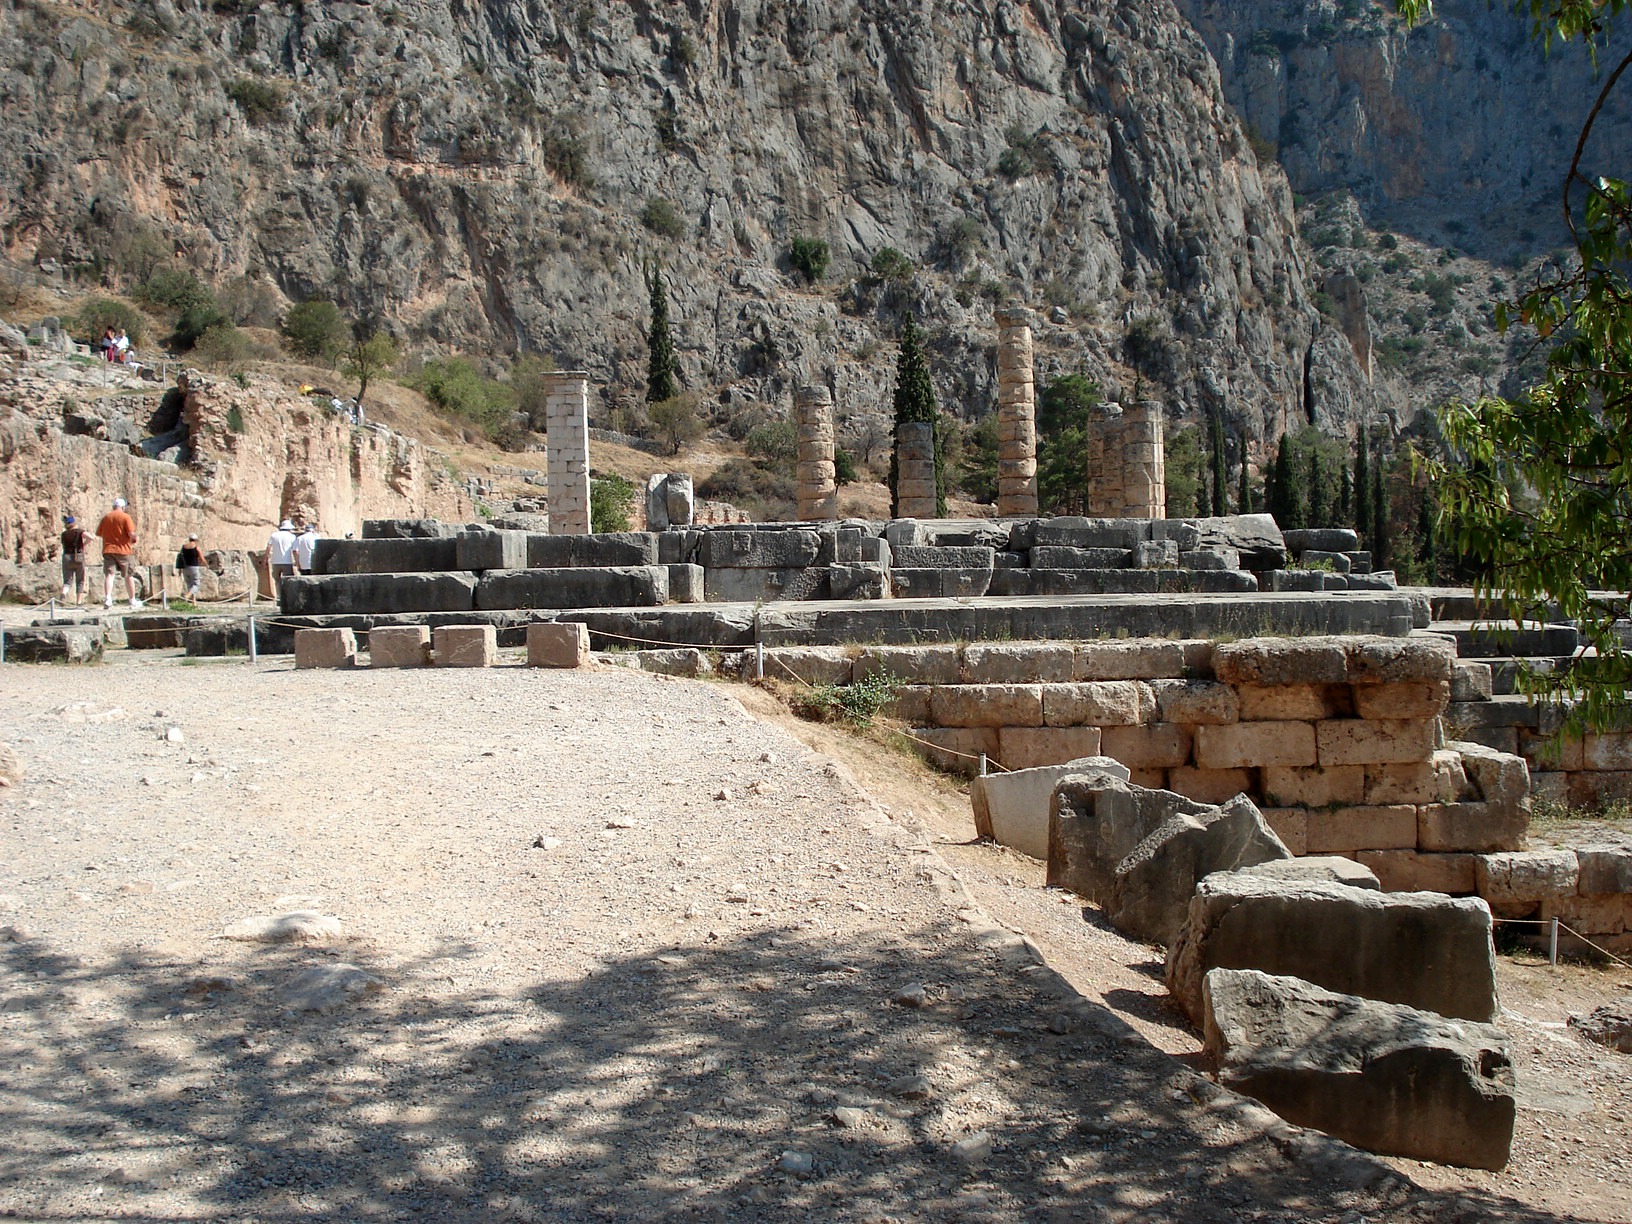
mountain, wall, valley, village, fortification, geology, ruins, greece, oracle, wadi, delphi, ancient history, central greece